Laxdale Hall

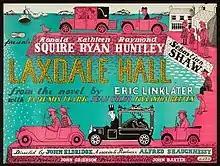
British quad poster by Lancaster

Laxdale Hall (also known as Poacher Story and The Road to Nowhere; U.S. title: Scotch on the Rocks) is a 1953 British romantic comedy film directed by John Eldridge and starring Ronald Squire, Kathleen Ryan, Raymond Huntley and Sebastian Shaw, with Prunella Scales and Fulton Mackay in early roles. It was adapted by Alfred Shaughnessy and Eldridge from the 1951 novel "Laxdale Hall" by Eric Linklater.